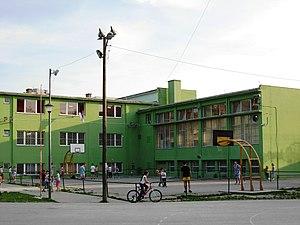
Grbavica est un quartier de Novi Sad, la capitale de la province autonome de Voïvodine, en Serbie.